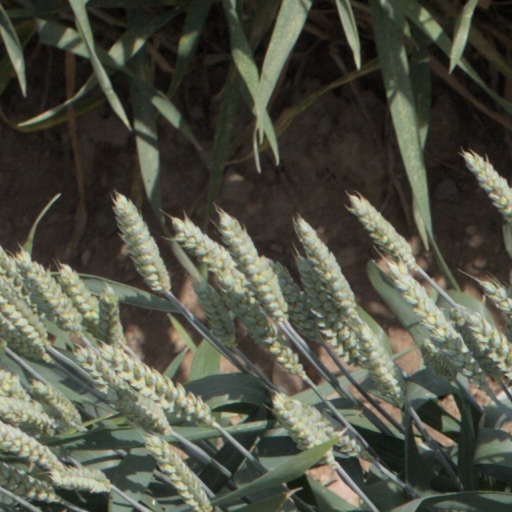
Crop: wheat